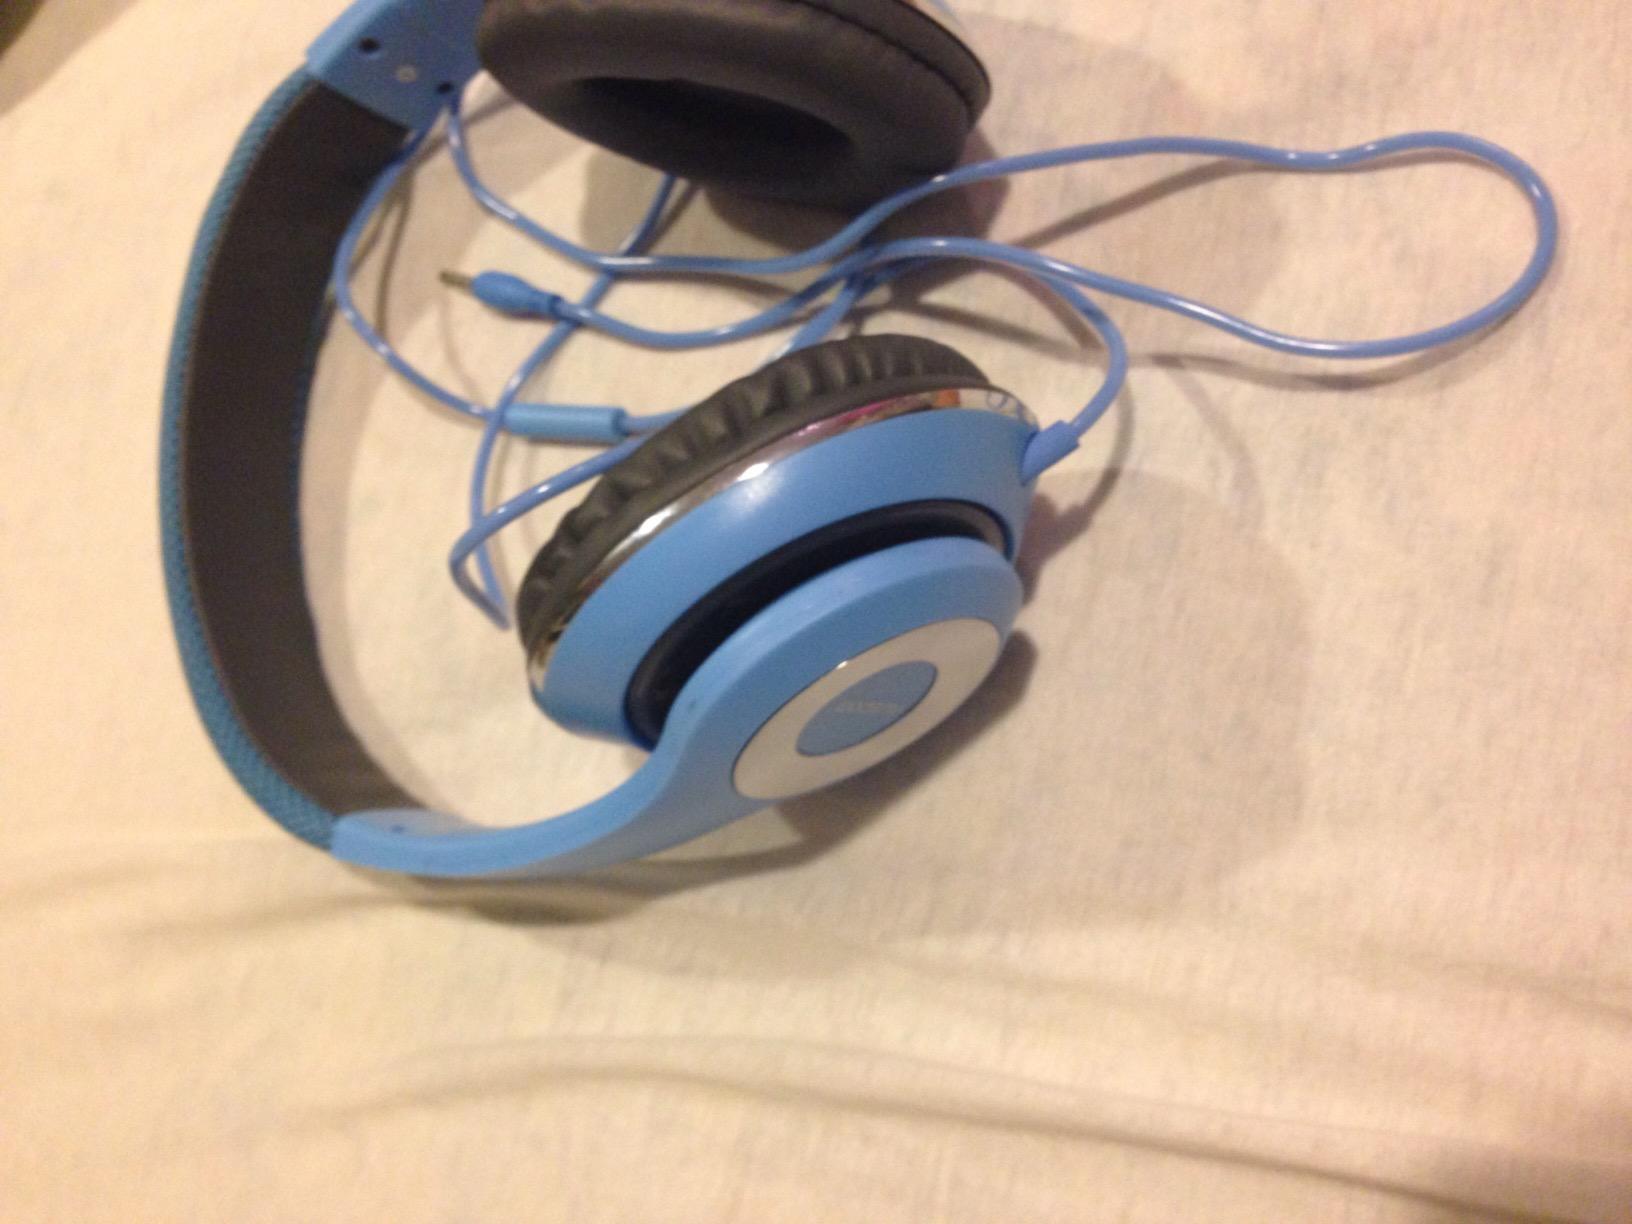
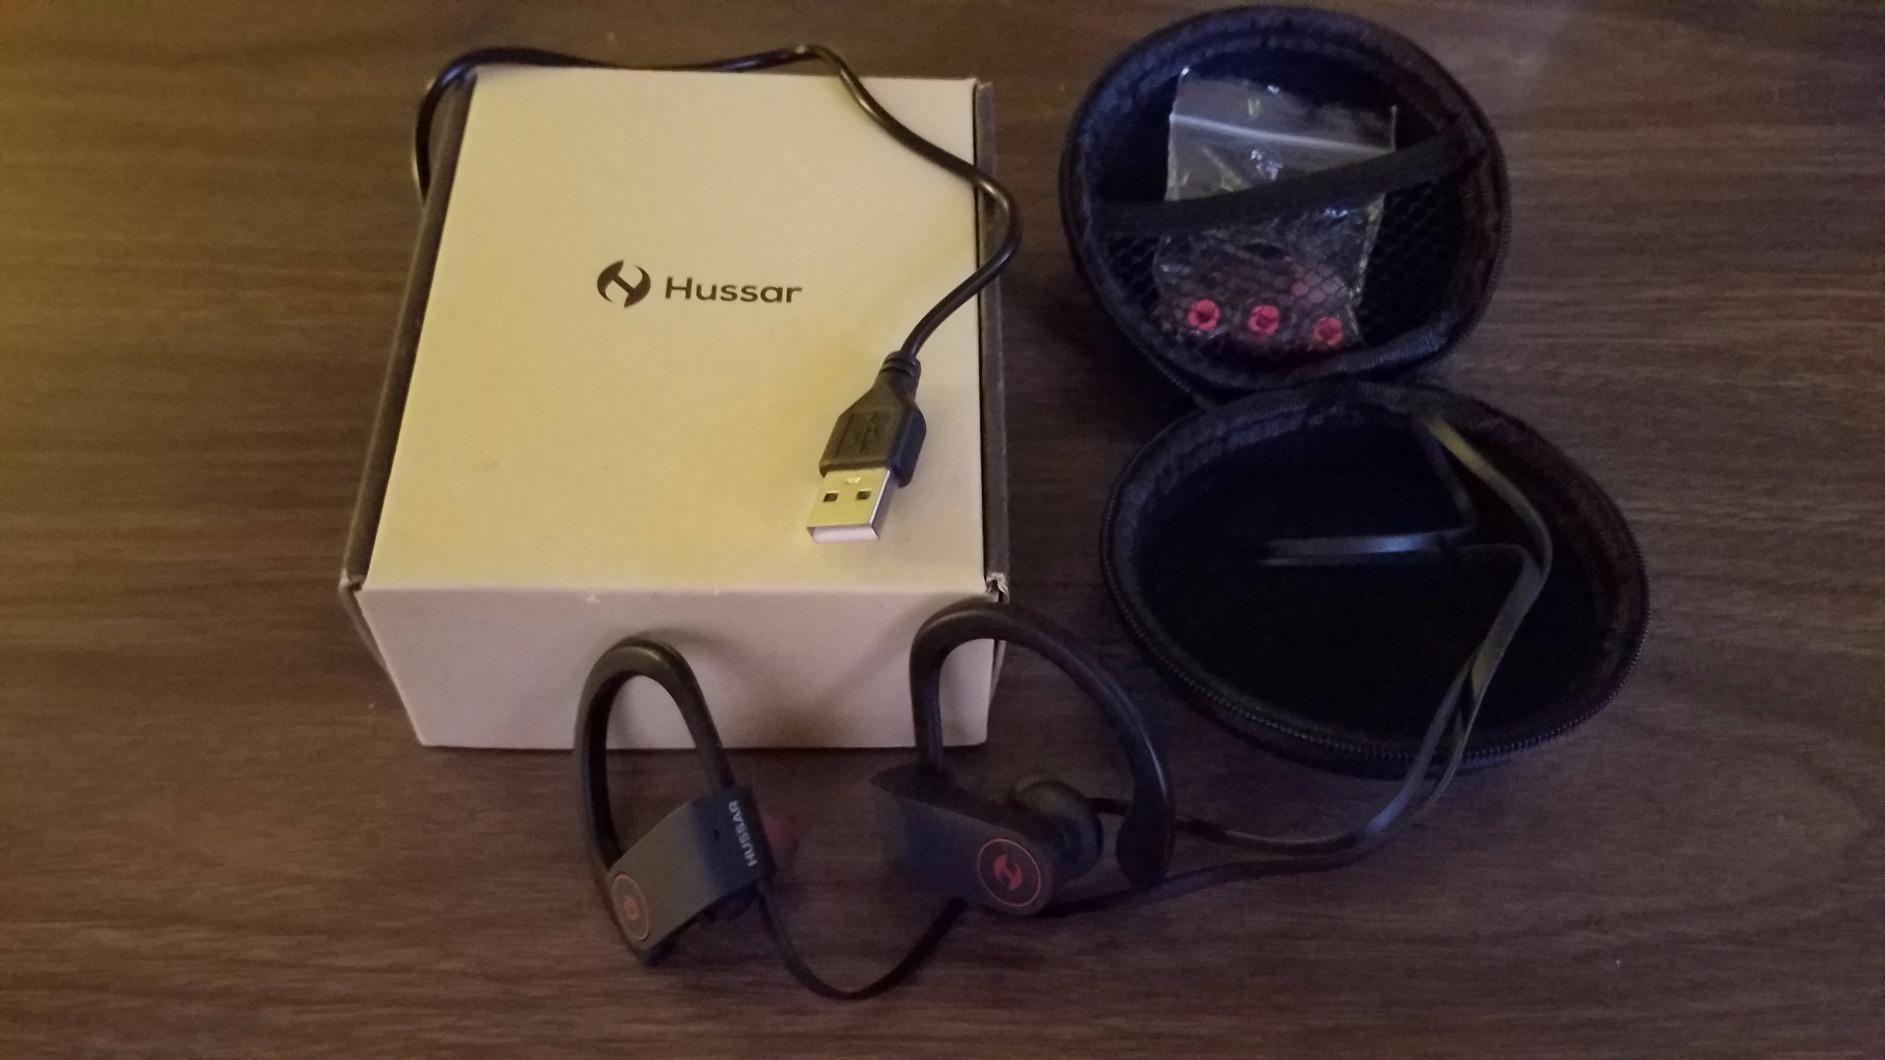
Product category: headphones
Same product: no